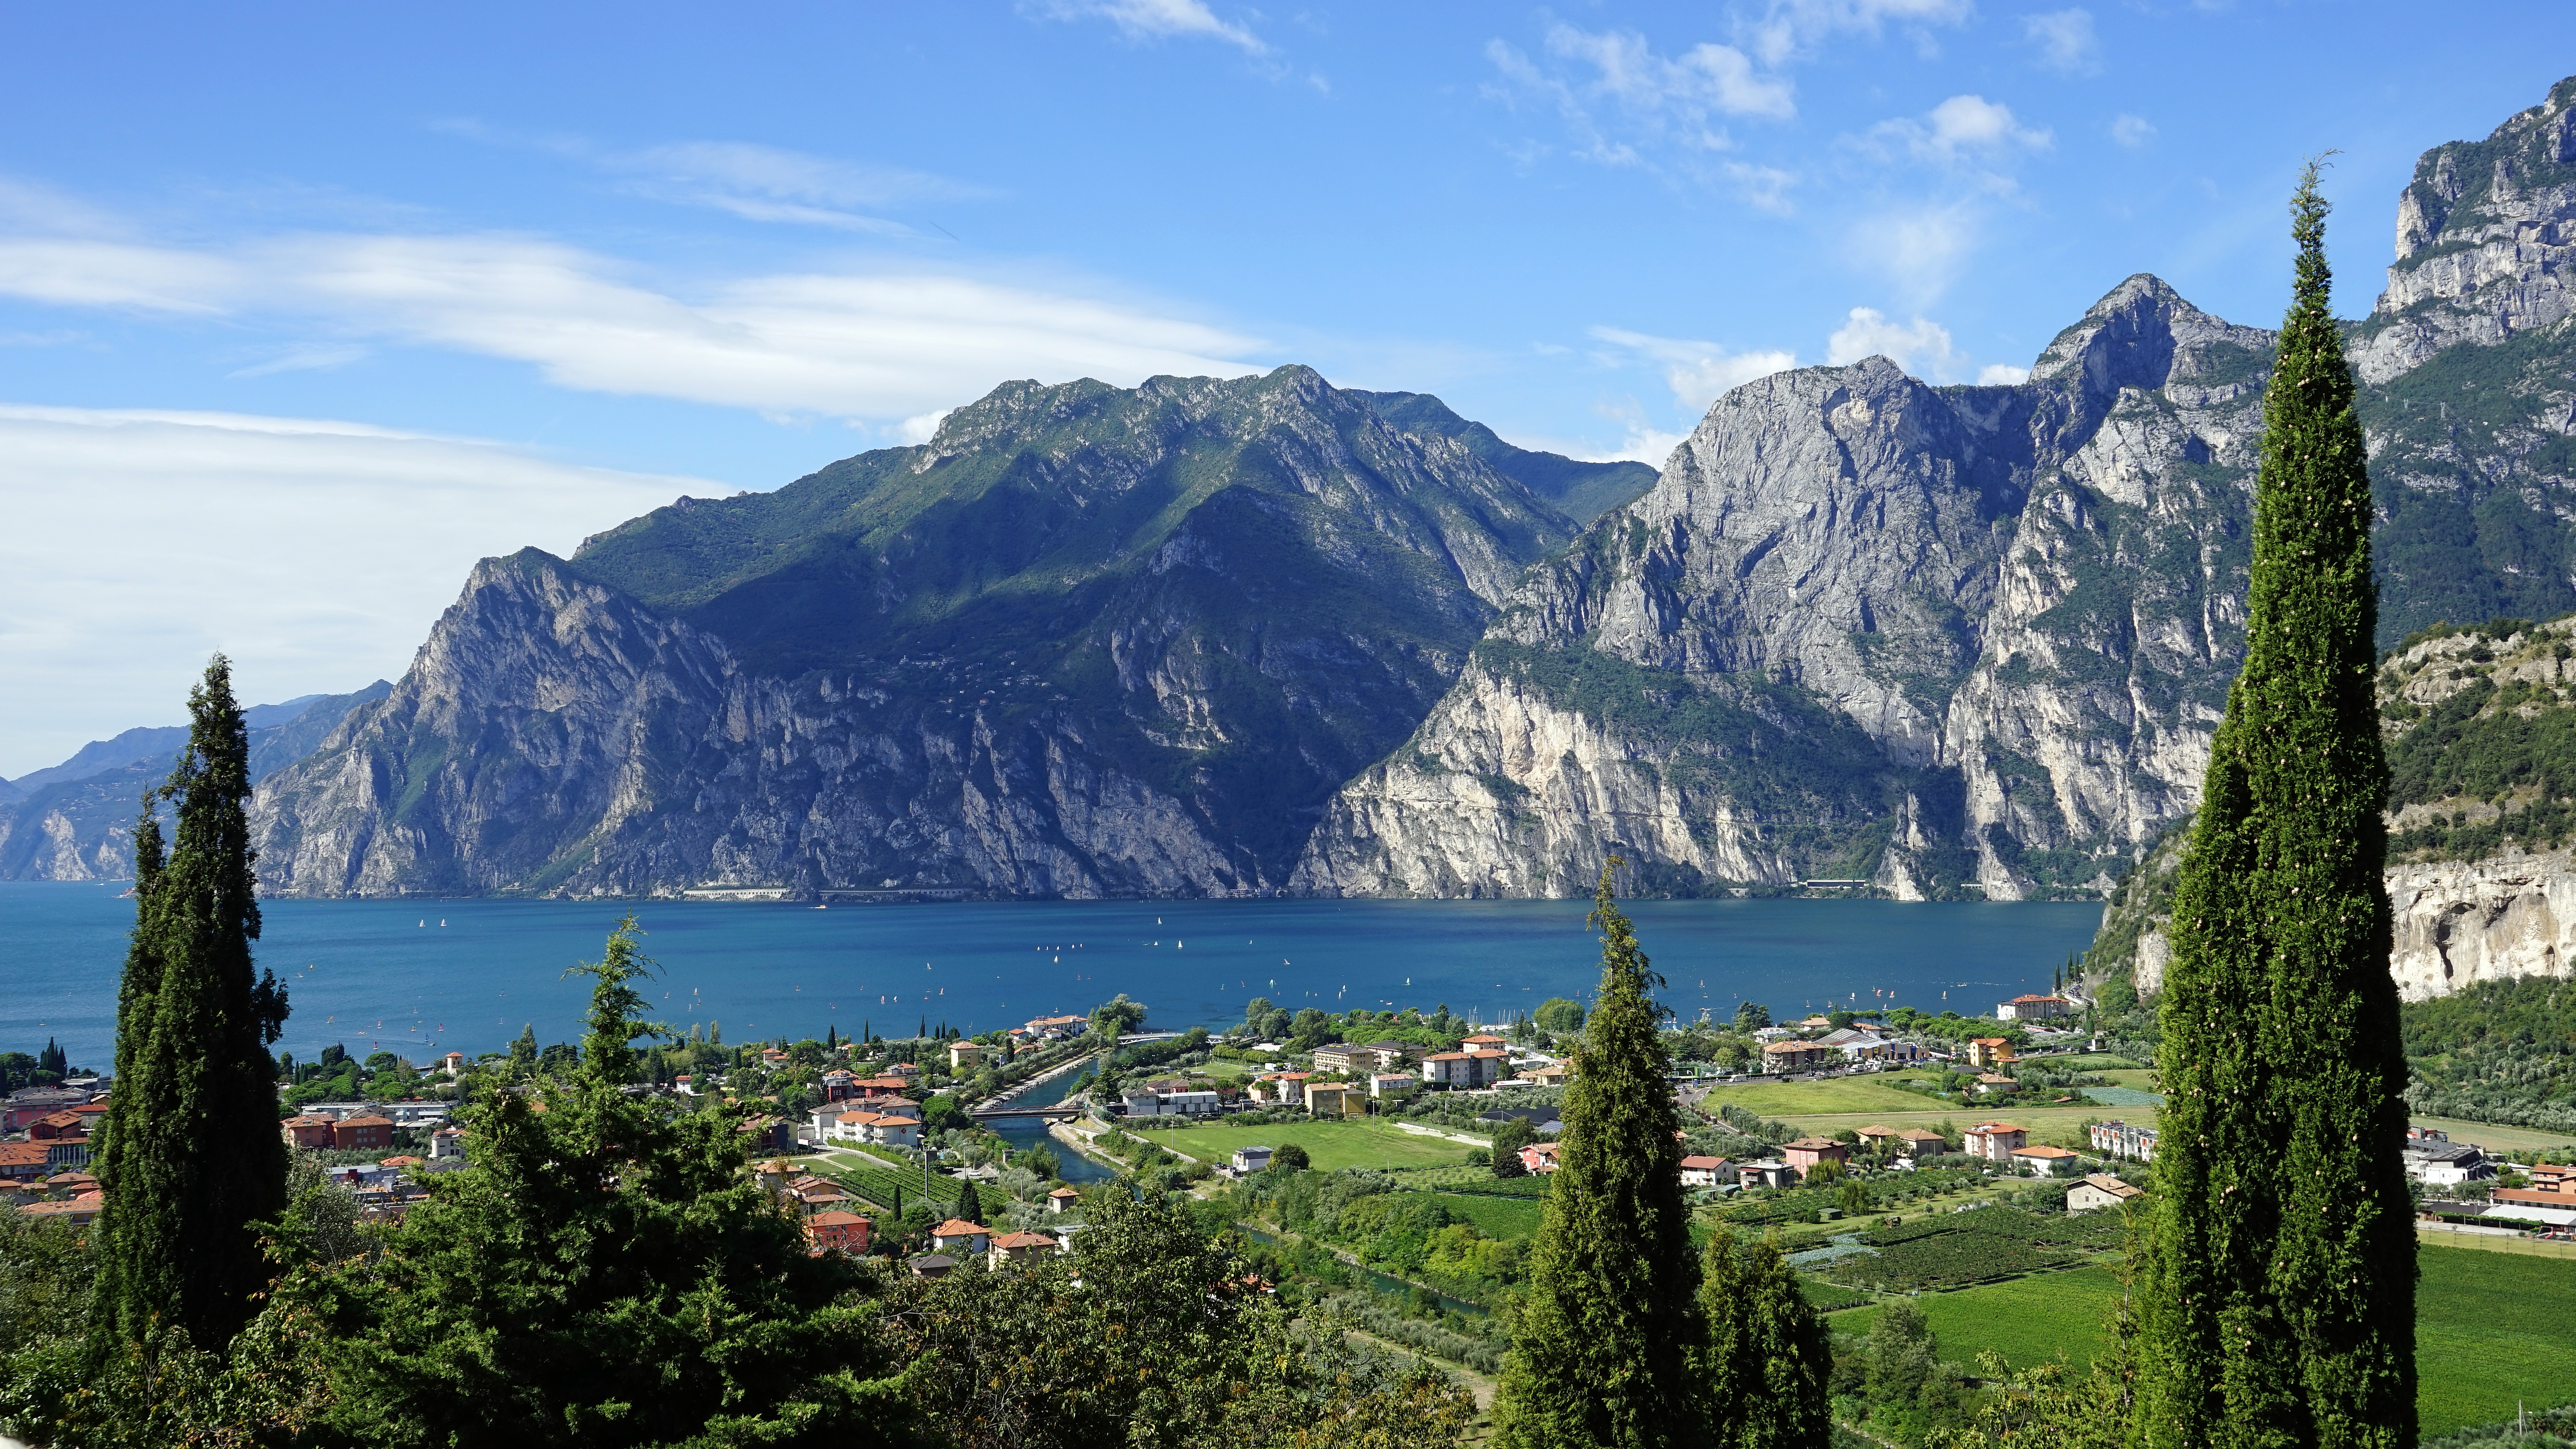
landscape, nature, wilderness, mountain, lake, mountain range, vacation, park, fjord, tourism, national park, ridge, lake view, garda, alps, lombardy, landform, lago di garda, mountainous landforms